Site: brandenburg
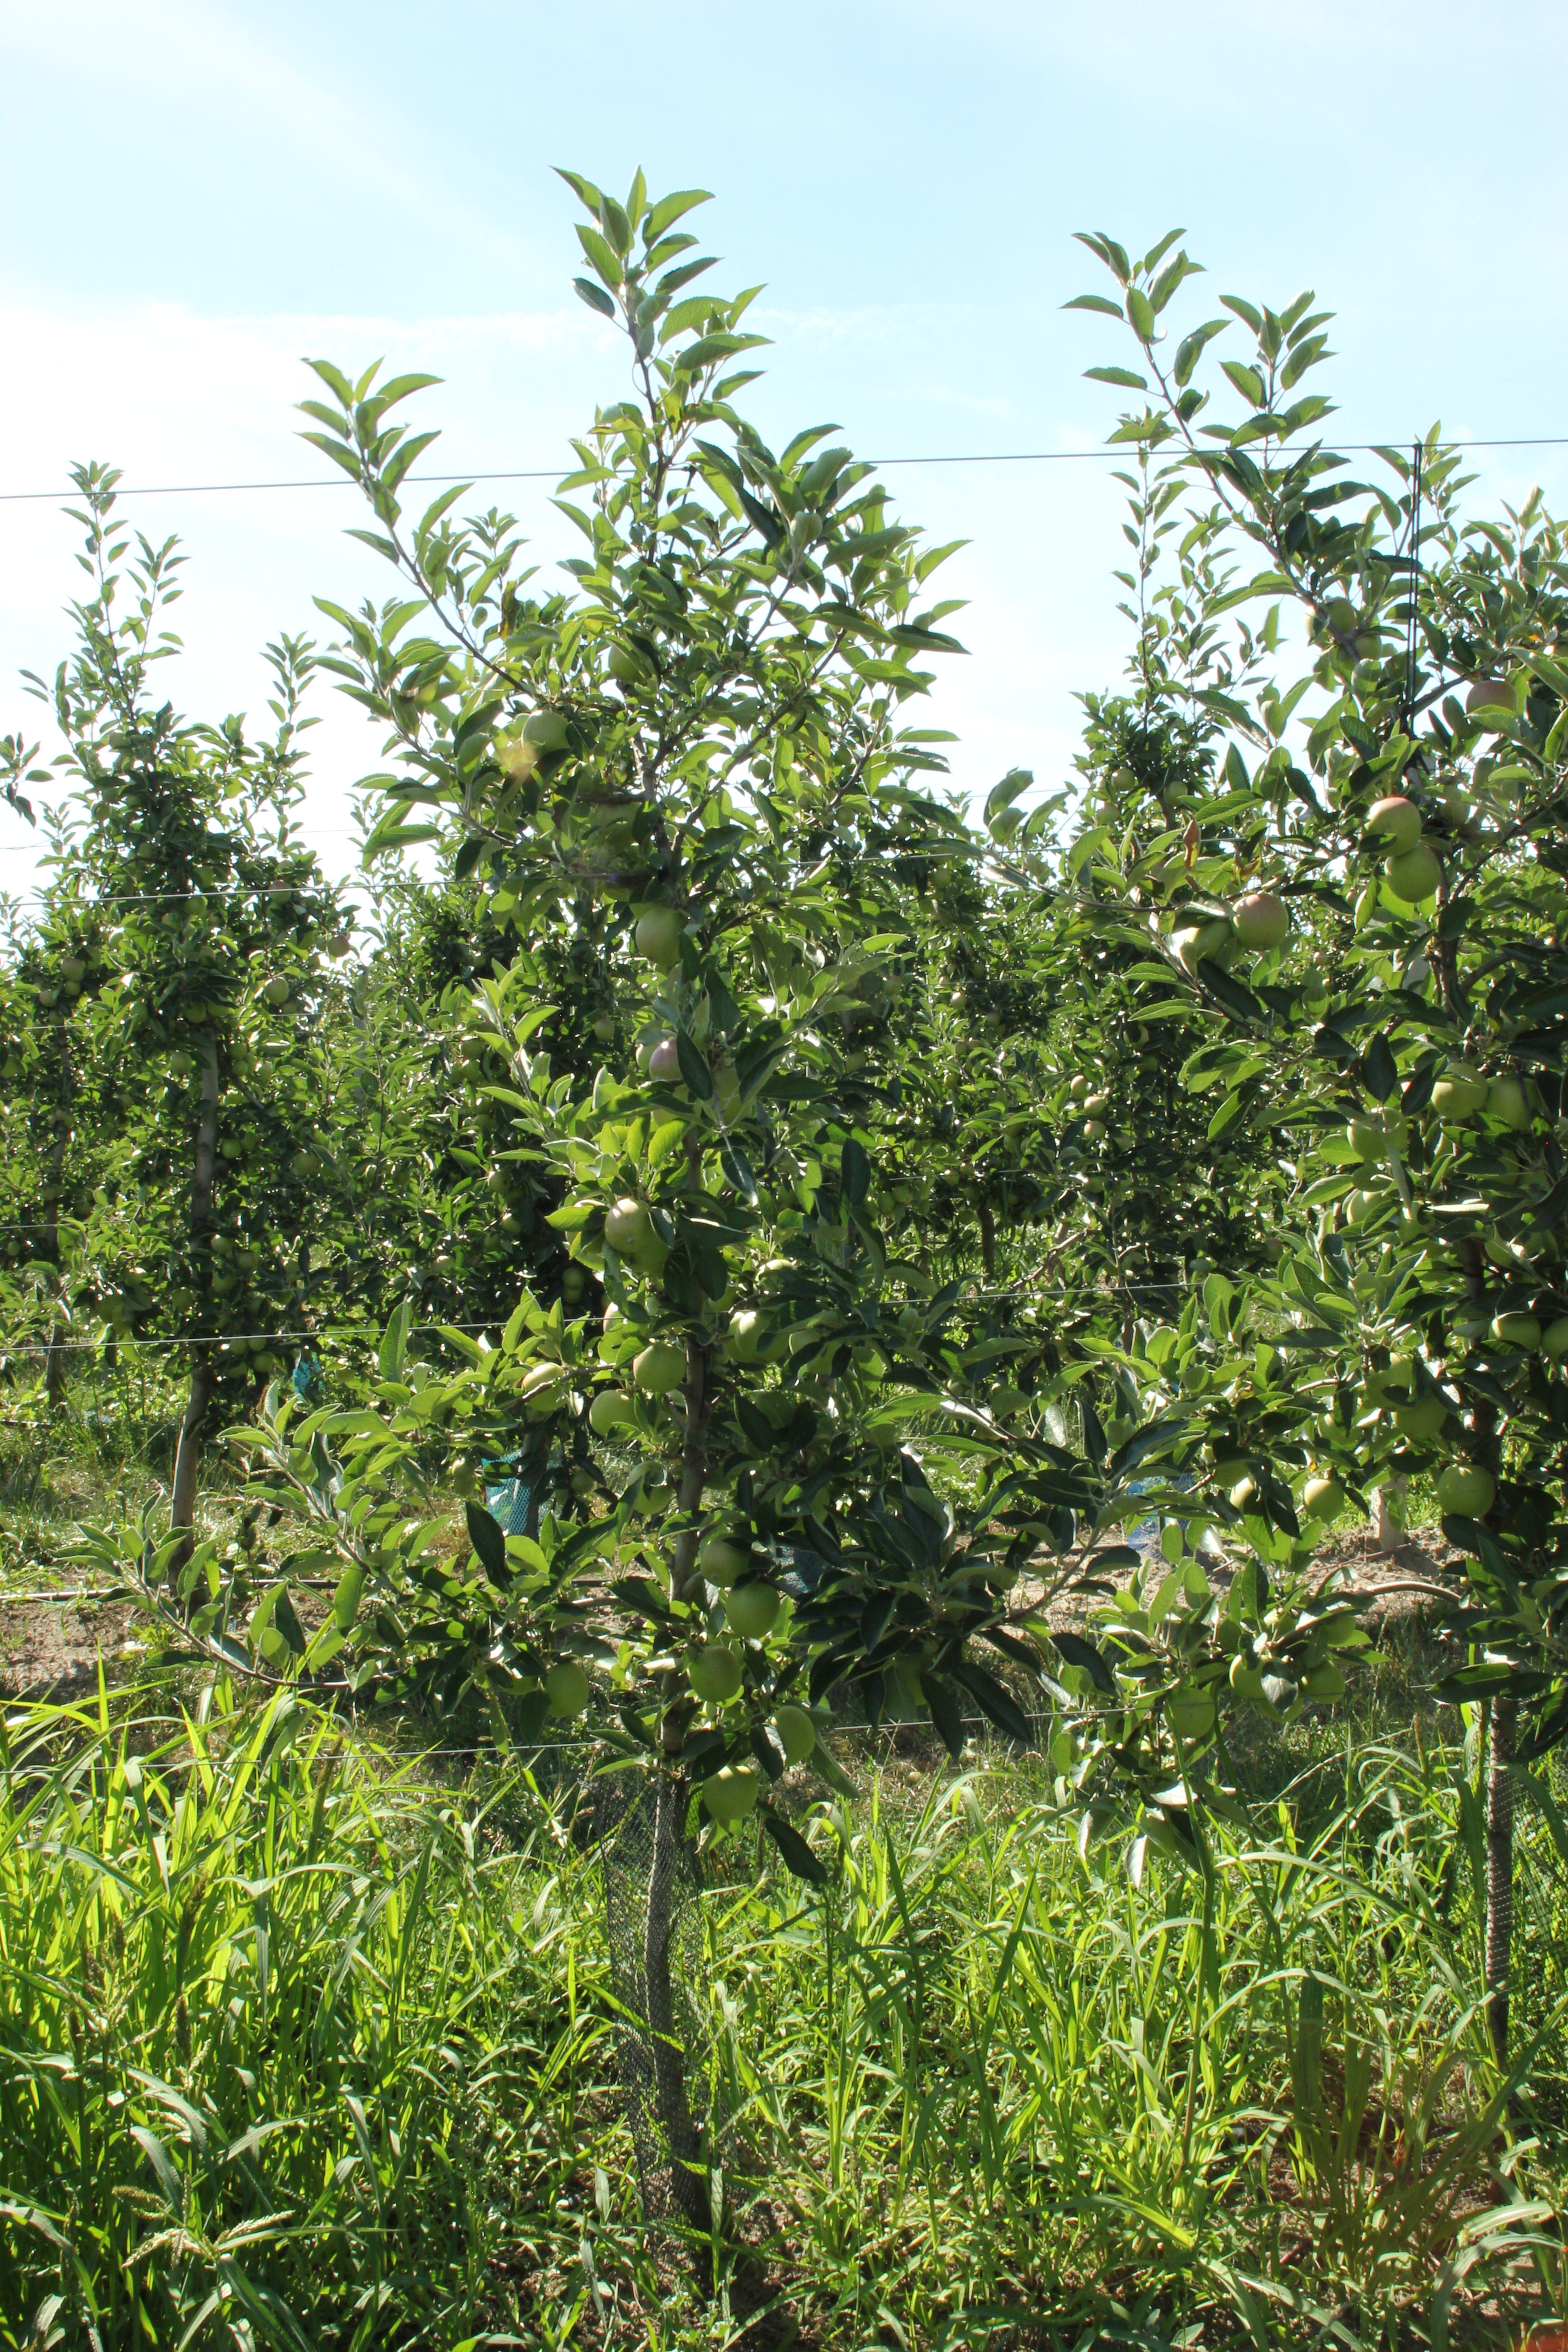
Growth stage (BBCH 77): Development of fruit